Dubai Healthcare City

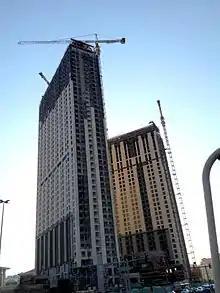
Buildings under construction in Dubai Healthcare City, 2011.

Dubai Healthcare City (DHCC) is a healthcare free economic zone situated in Umm Hurair, Dubai, United Arab Emirates. DHCC was launched in 2002 by Mohammed bin Rashid Al Maktoum, vice-president and Prime Minister of the UAE and Ruler of Dubai. DHCC was mandated by the government to meet the demand for high-quality, patient-centered healthcare, and the main aim is to attract tourists to Dubai for medical services and treatments.